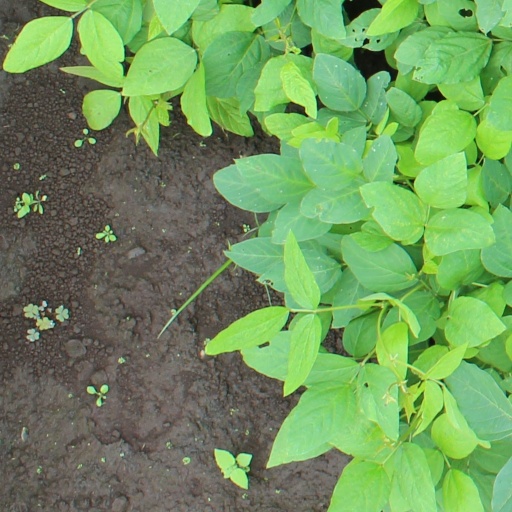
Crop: soybean